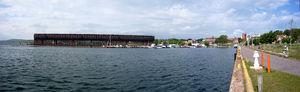
Marquette est une ville américaine située dans le Michigan, dans la péninsule supérieure de l’État, sur la rive du lac Supérieur. Lors du recensement de 2010, sa population s’élevait à 21 355 habitants. Elle est le siège du comté de Marquette.
Le Rallye Press on Regardless 1974, disputé du 30 octobre au 3 novembre 1974, est la dix-neuvième manche du championnat du monde des rallyes courue depuis 1973 et la sixième manche du championnat 1974.
Le Rallye Press on Regardless 1974, disputé du 30 octobre au 3 novembre 1974, est la dix-neuvième manche du championnat du monde des rallyes courue depuis 1973 et la sixième manche du championnat 1974.